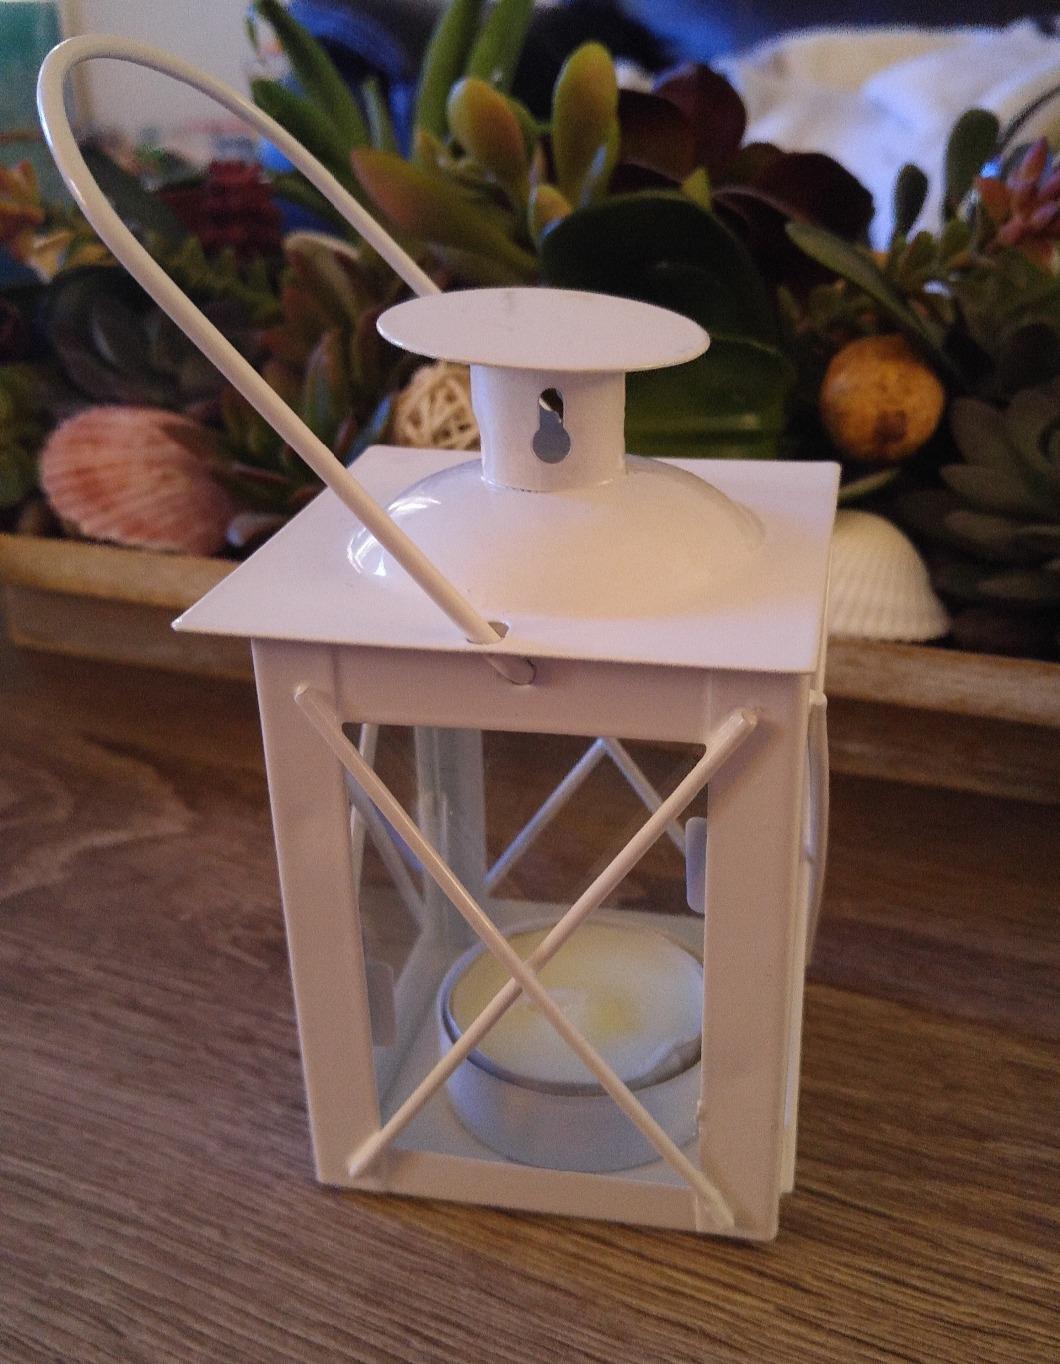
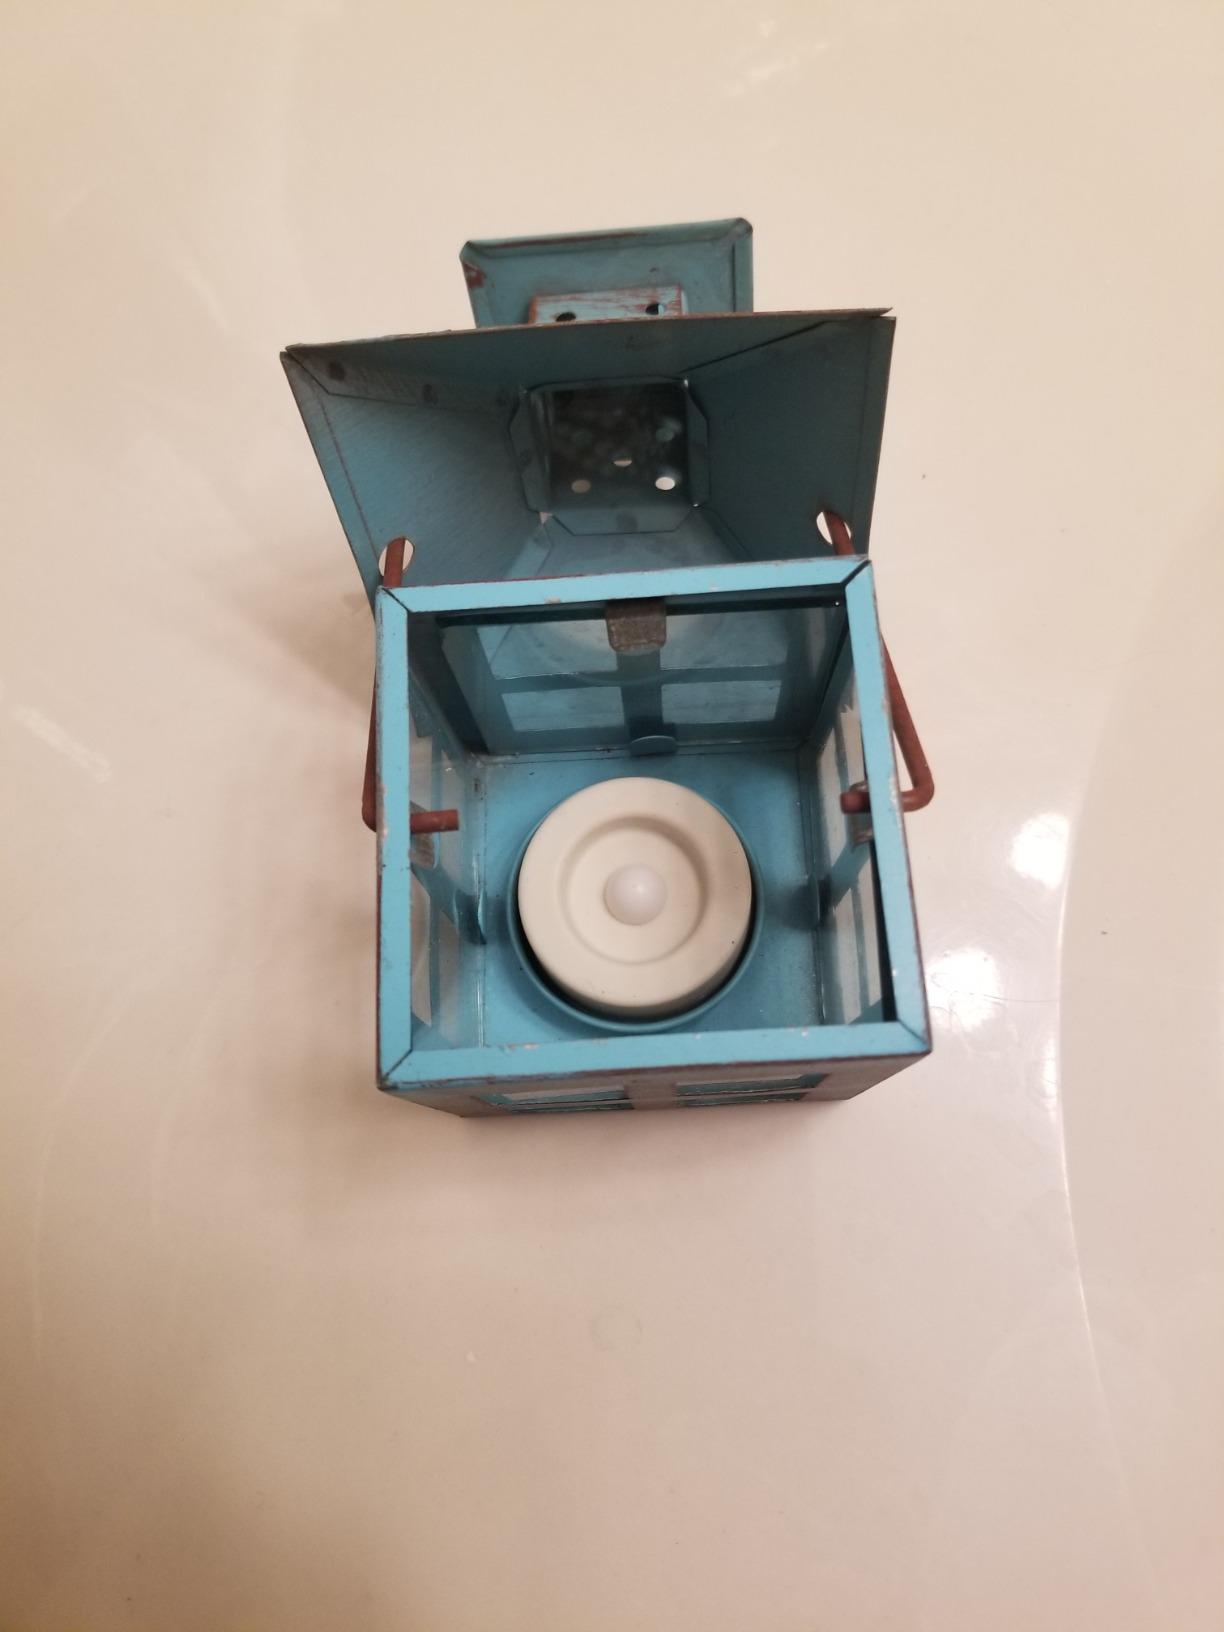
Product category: lantern
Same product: no